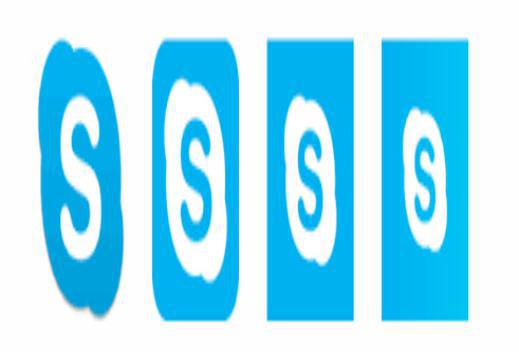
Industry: Others